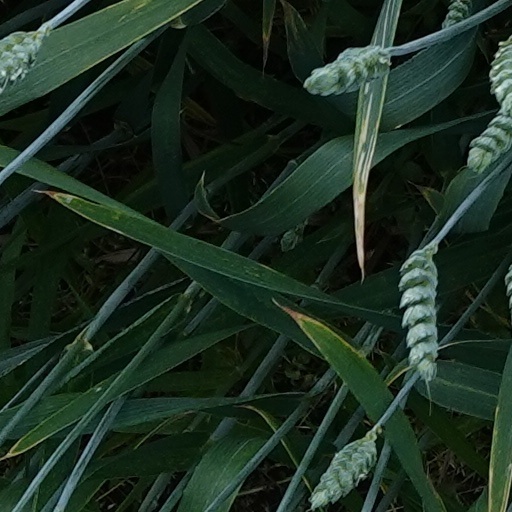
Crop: wheat